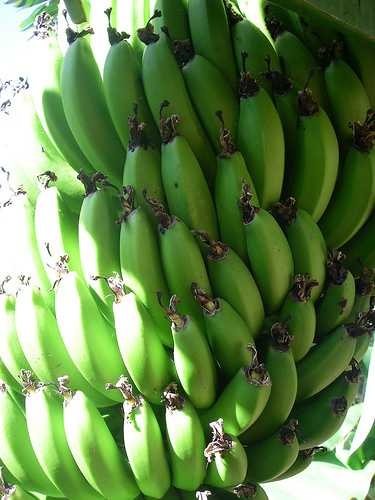
Label: Banana